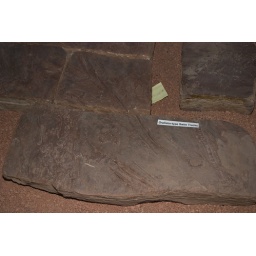
Swim tracks in rock from teh shallower areas of the lake